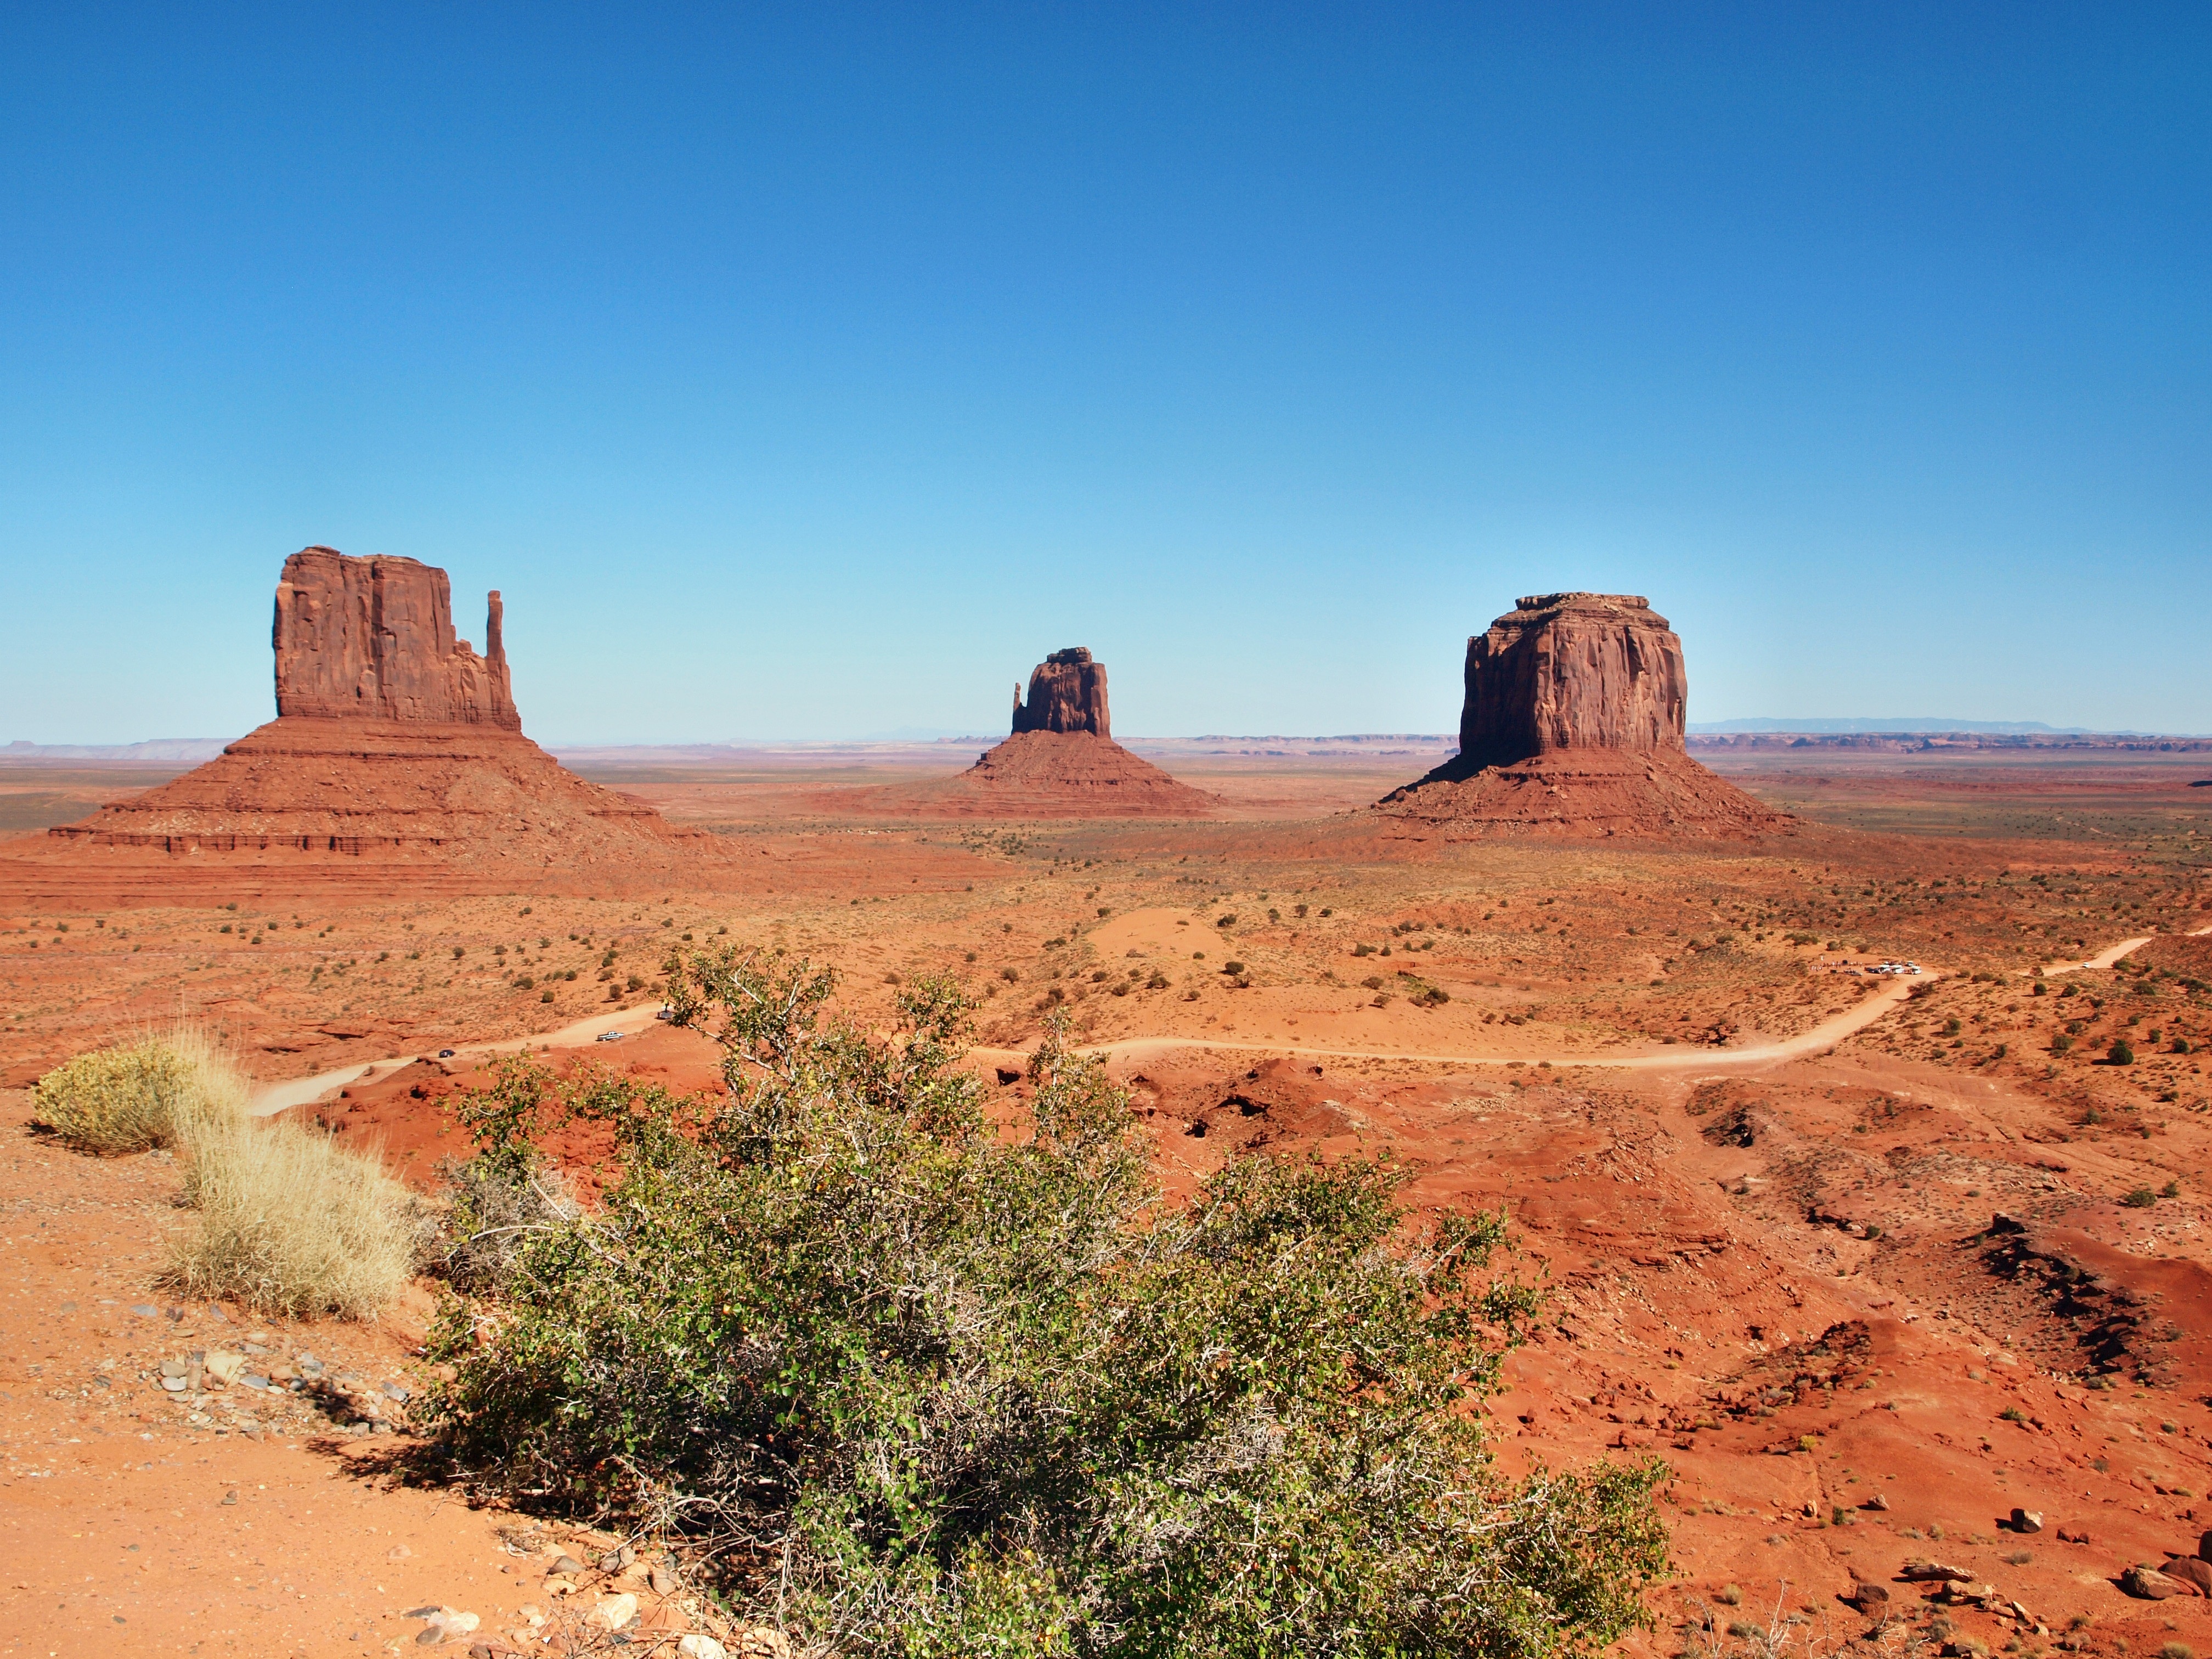
landscape, rock, mountain, desert, valley, formation, arch, usa, soil, canyon, national park, arizona, geology, utah, badlands, plateau, ecosystem, wadi, butte, landform, monument valley, natural environment, geographical feature, aeolian landform